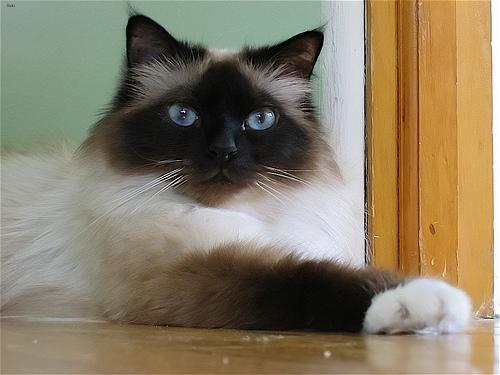
Birman